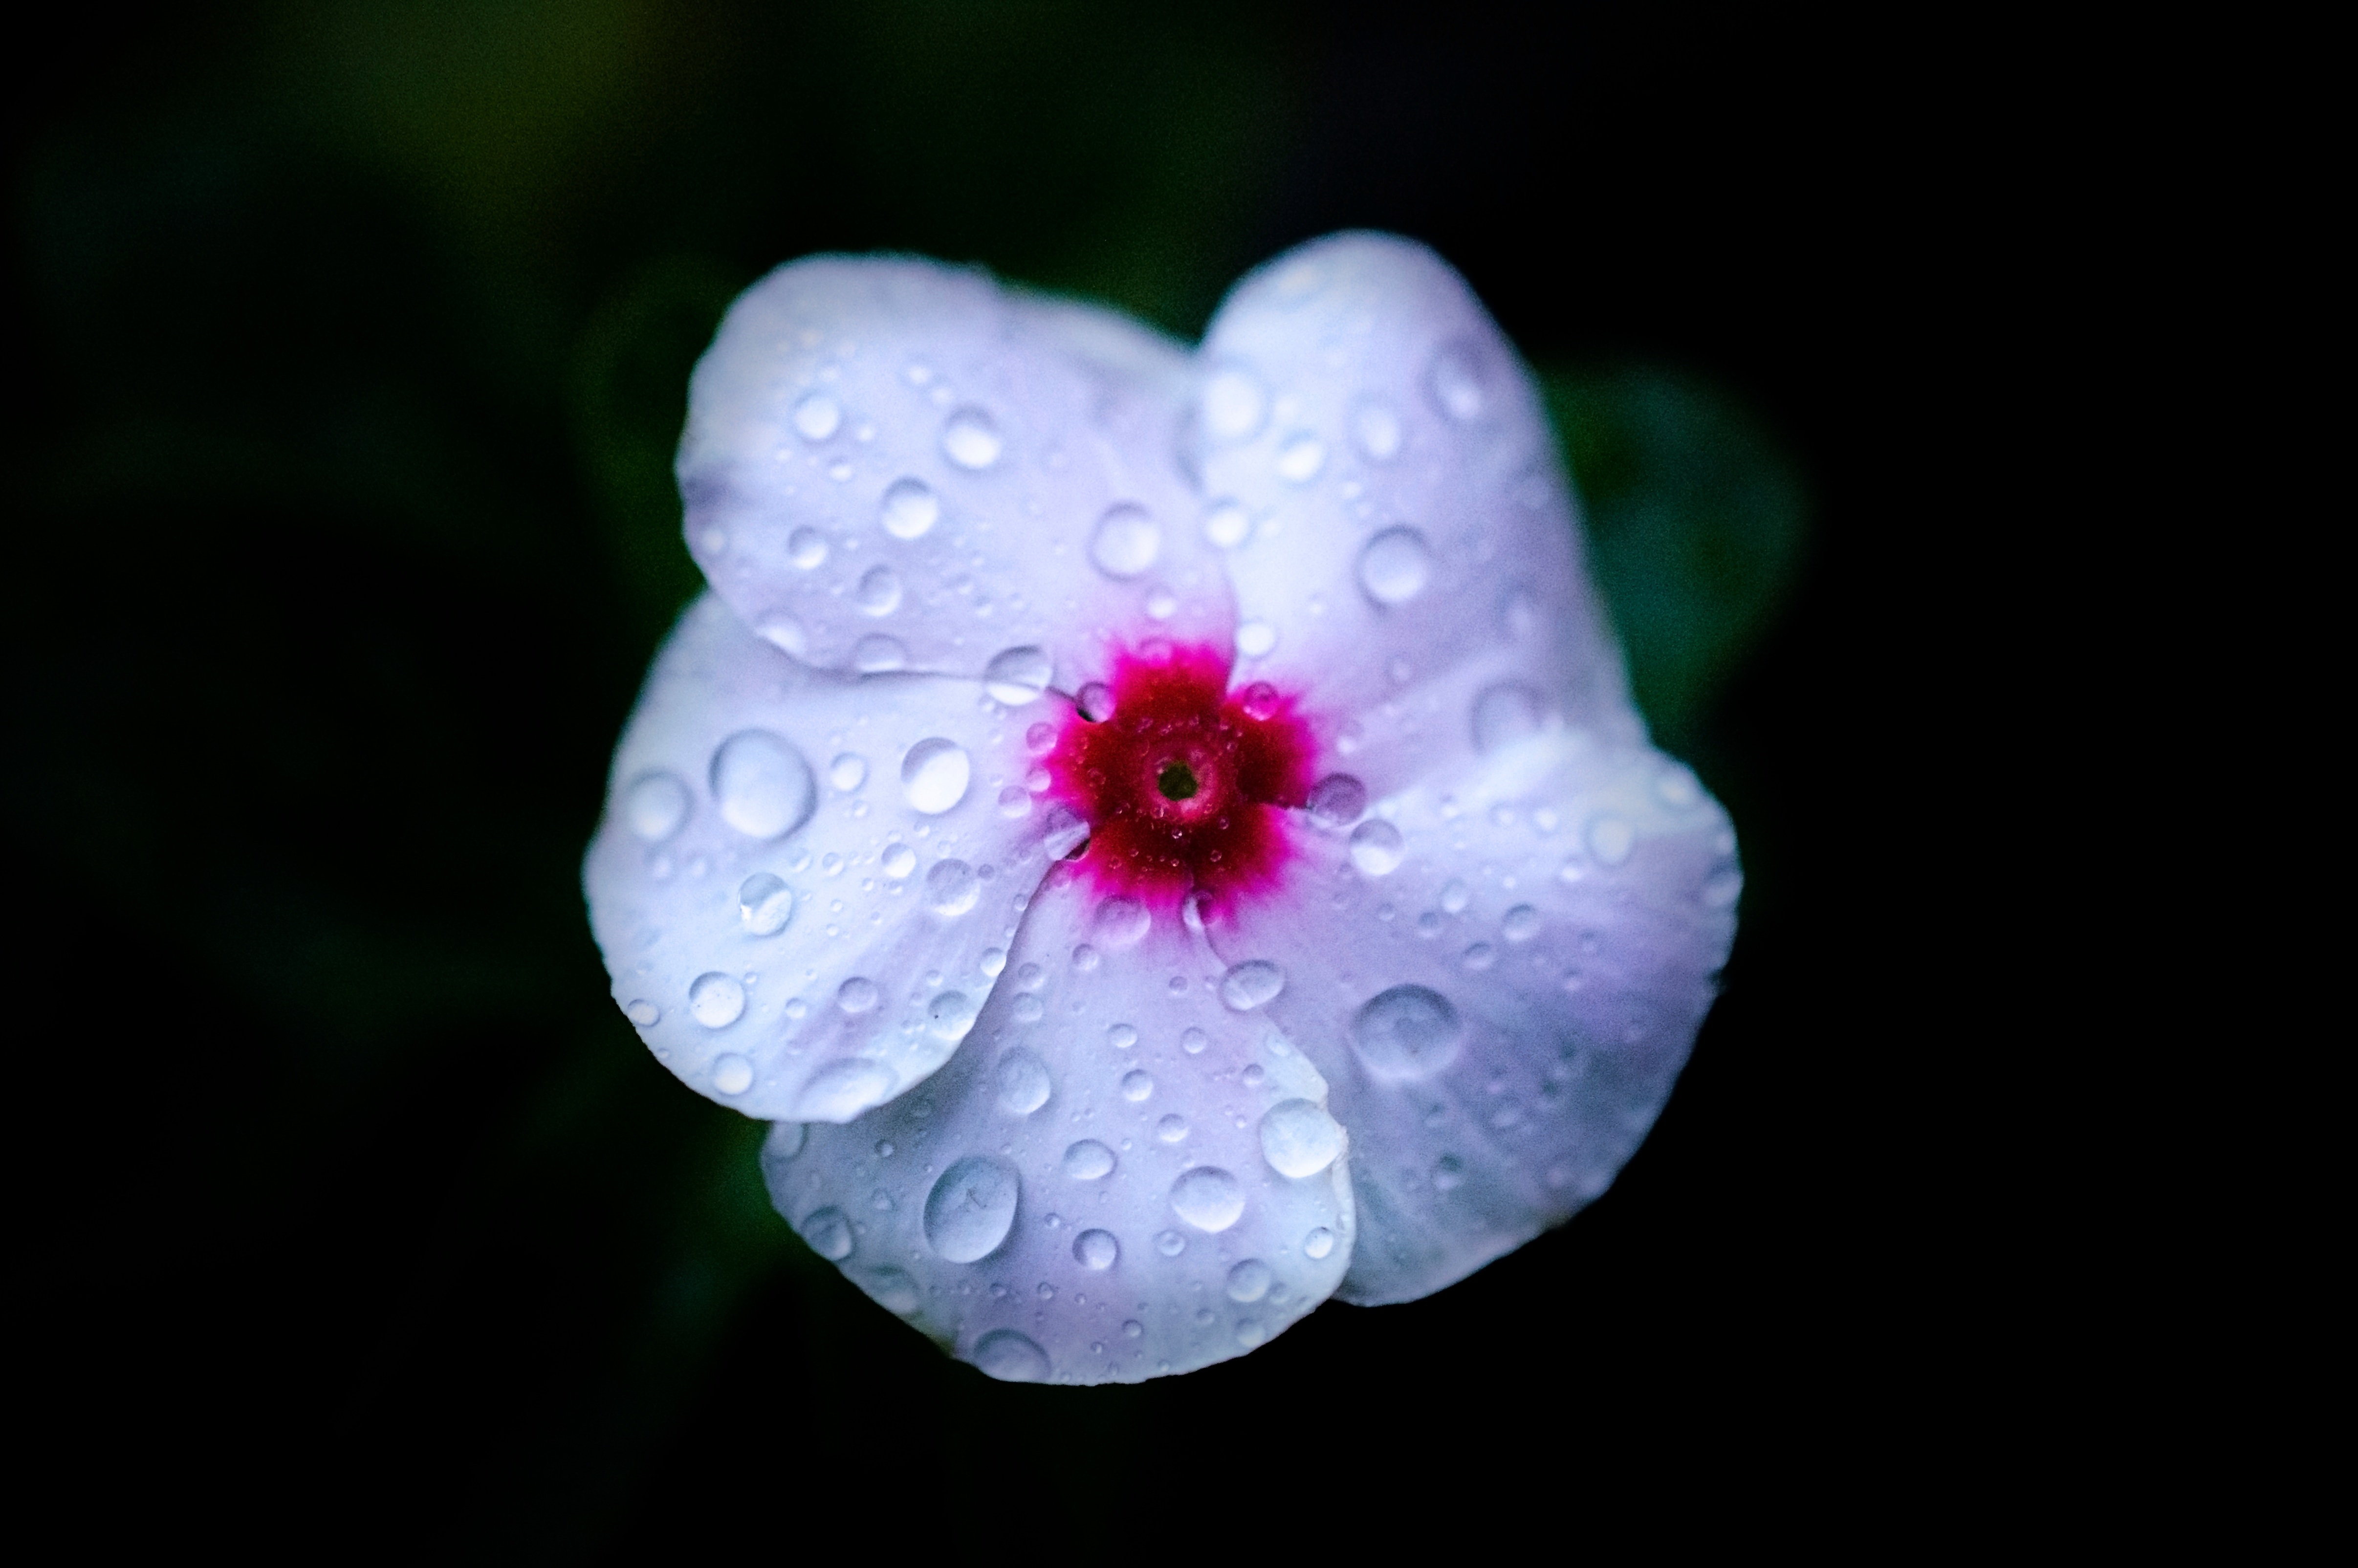
blossom, drop, dew, plant, photography, flower, petal, bloom, closeup, flora, close up, moisture, macro photography, flowering plant